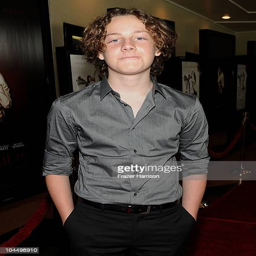
person arrives at the premiere